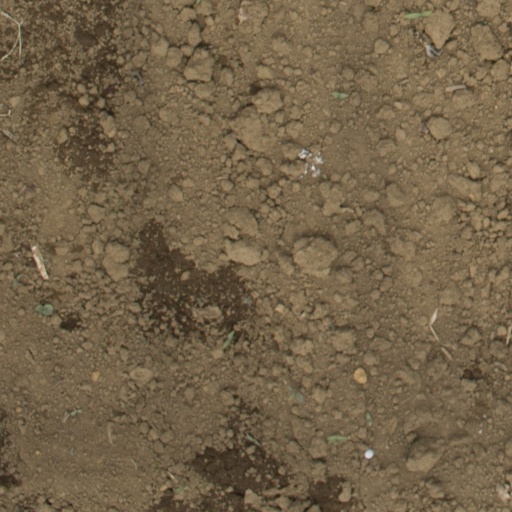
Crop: Jerusalem artichoke